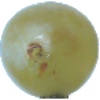
Label: Grape White 1